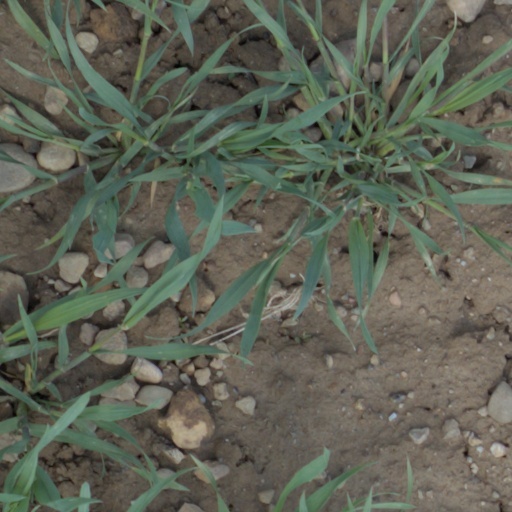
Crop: wheat